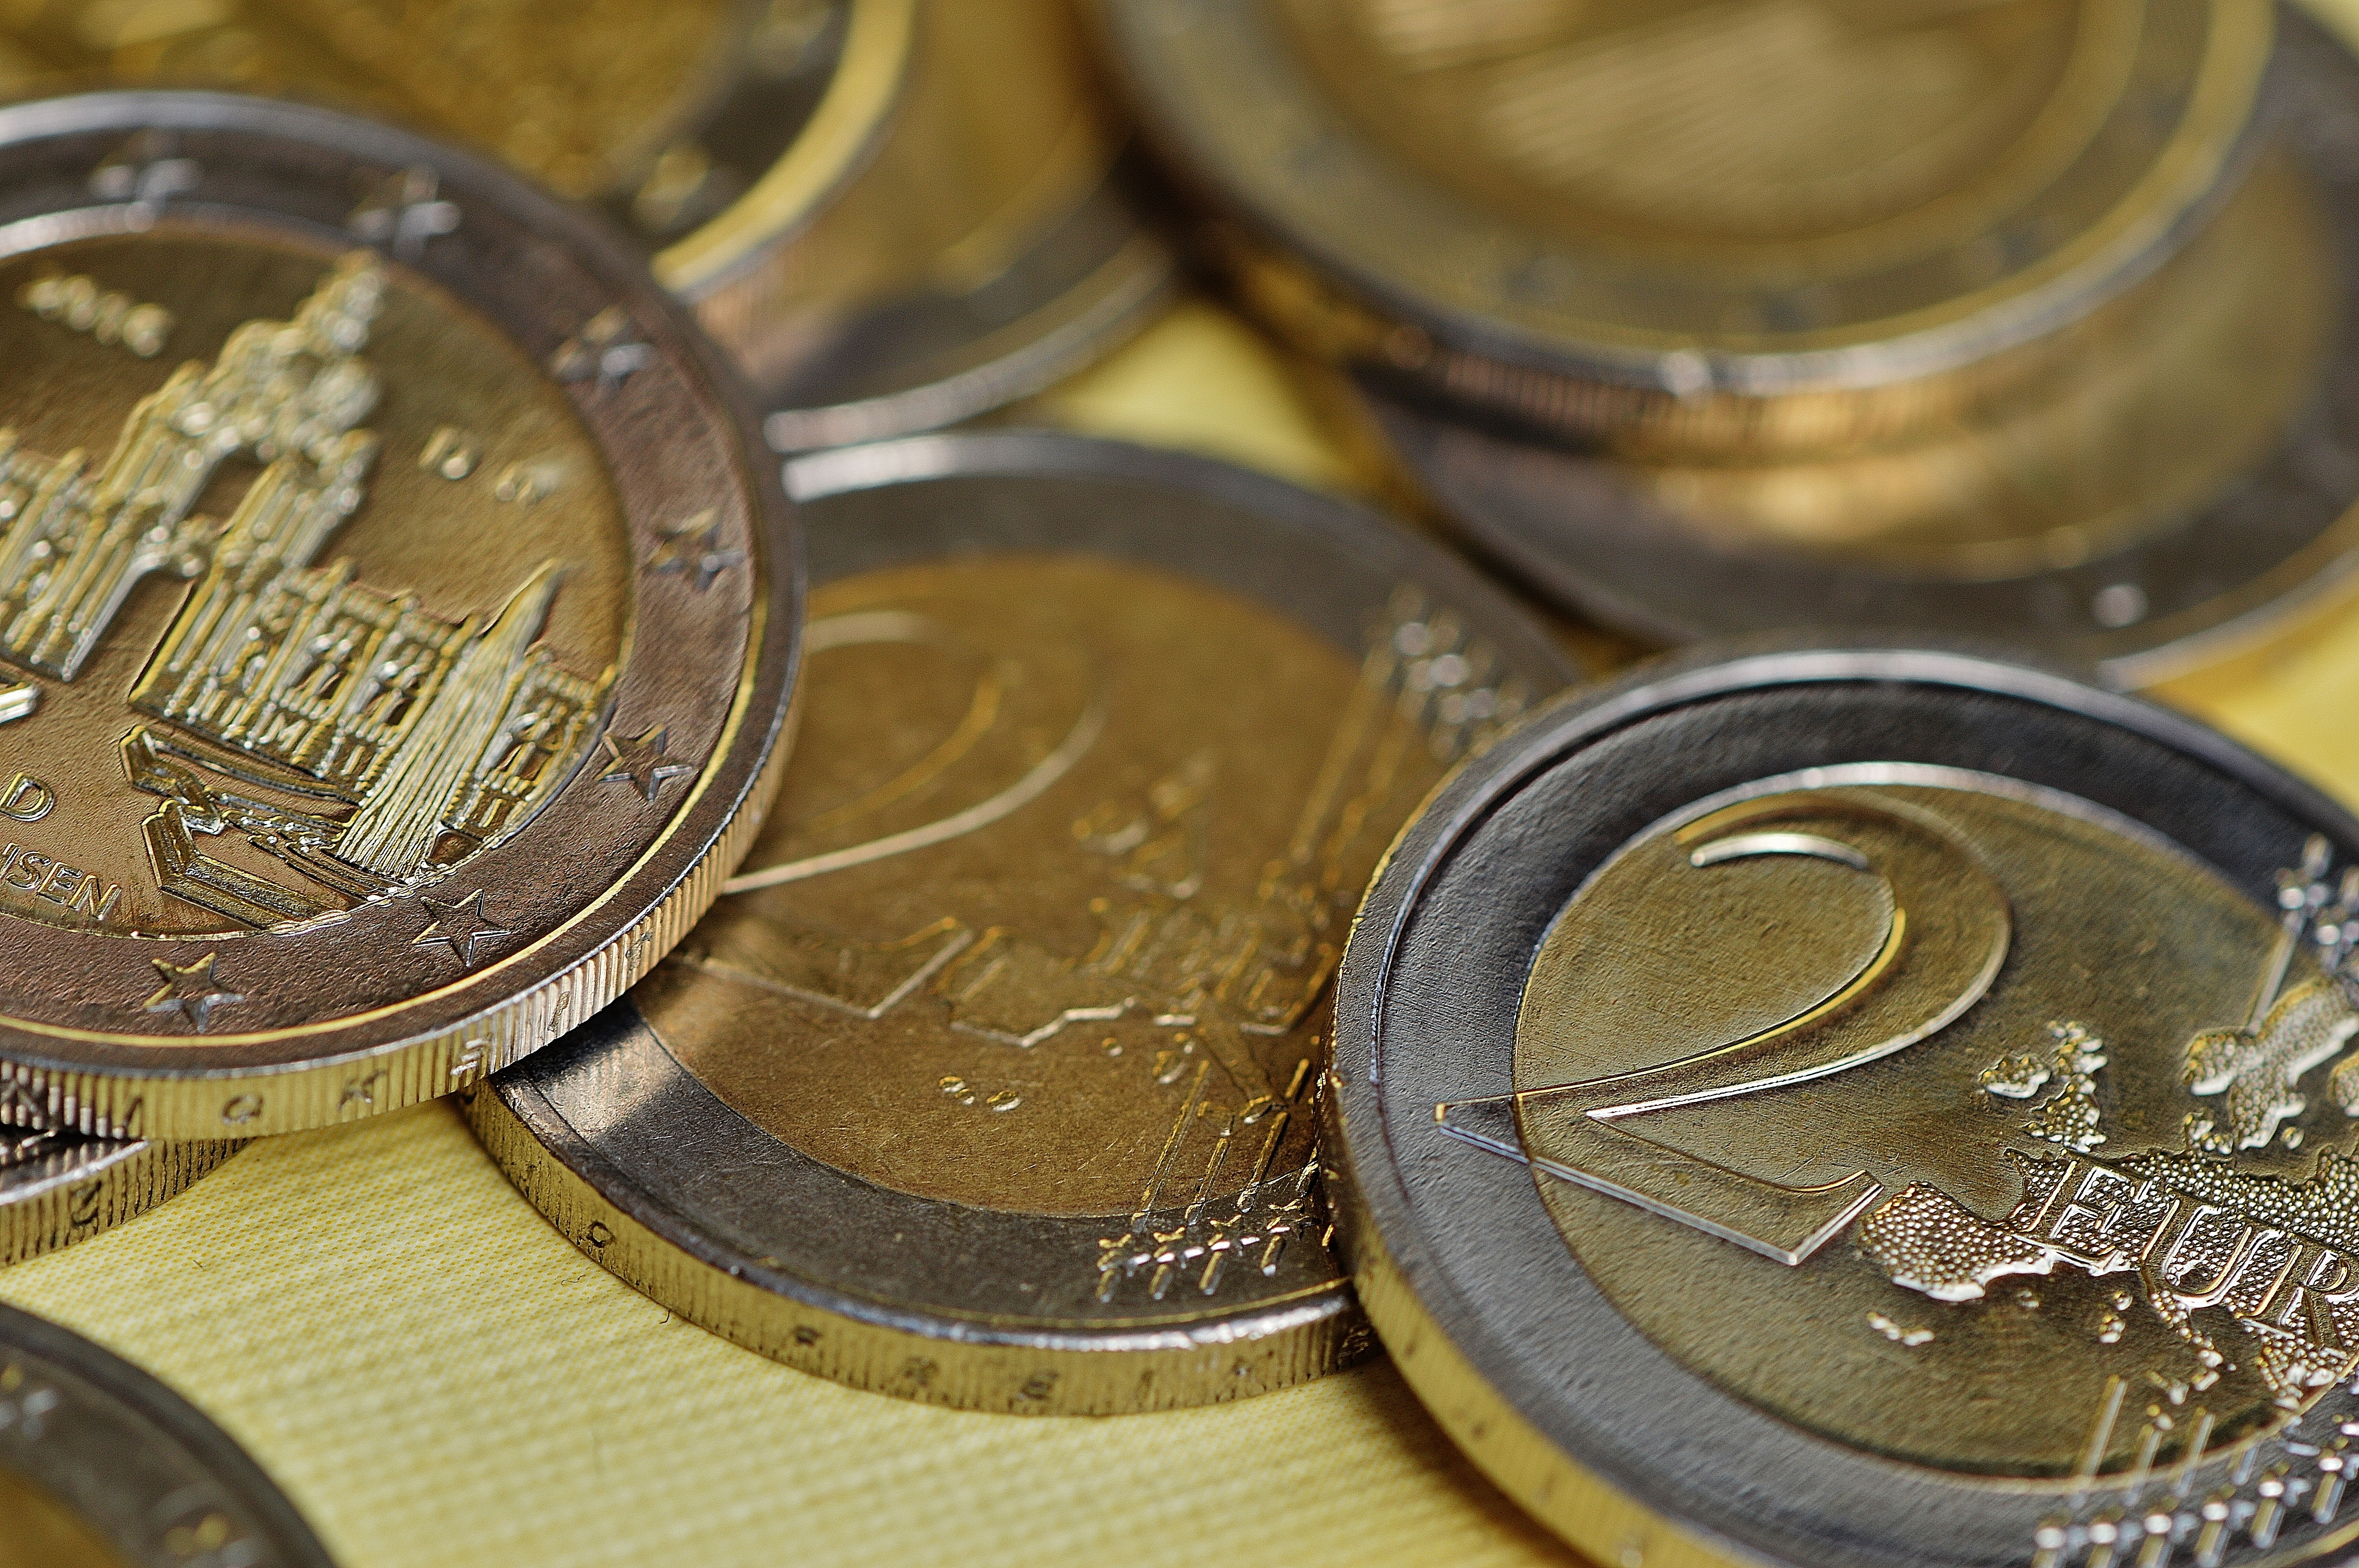
metal, money, cash, gold, currency, euro, coin, coins, metal money, finance, loose change, euro cents, specie